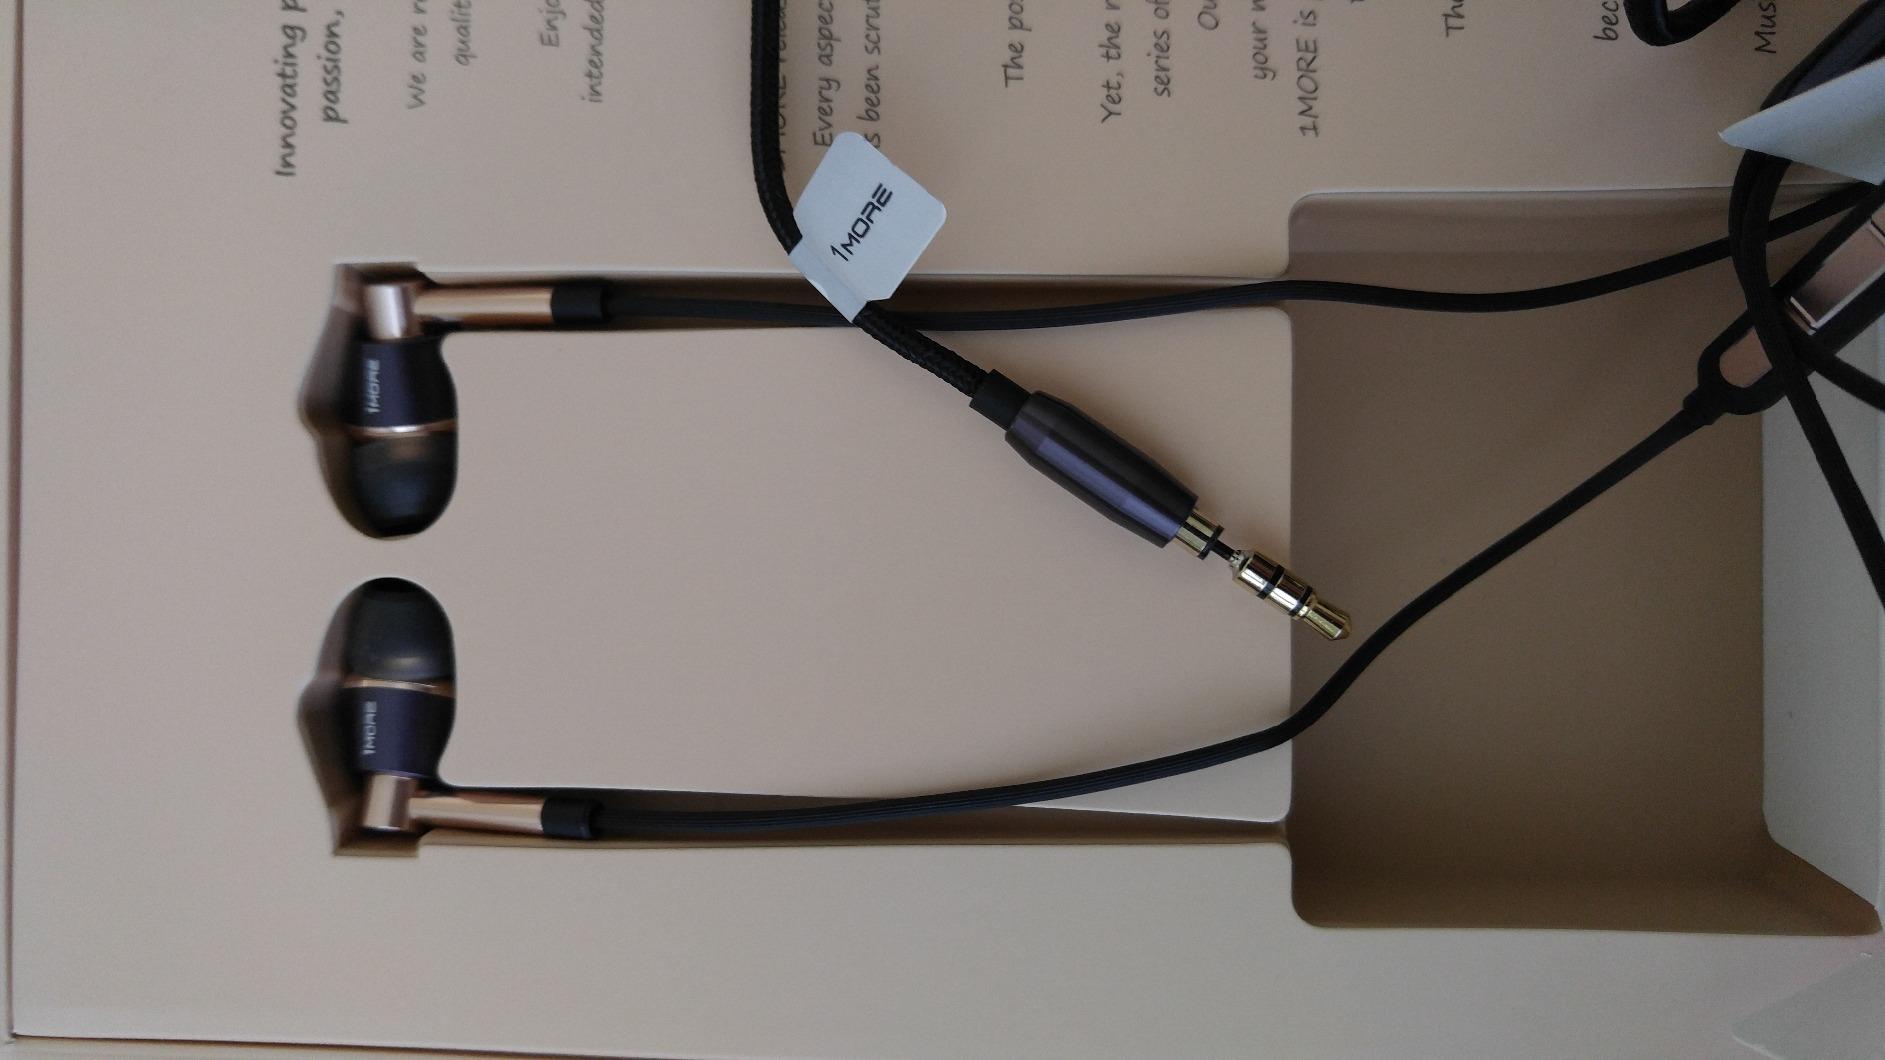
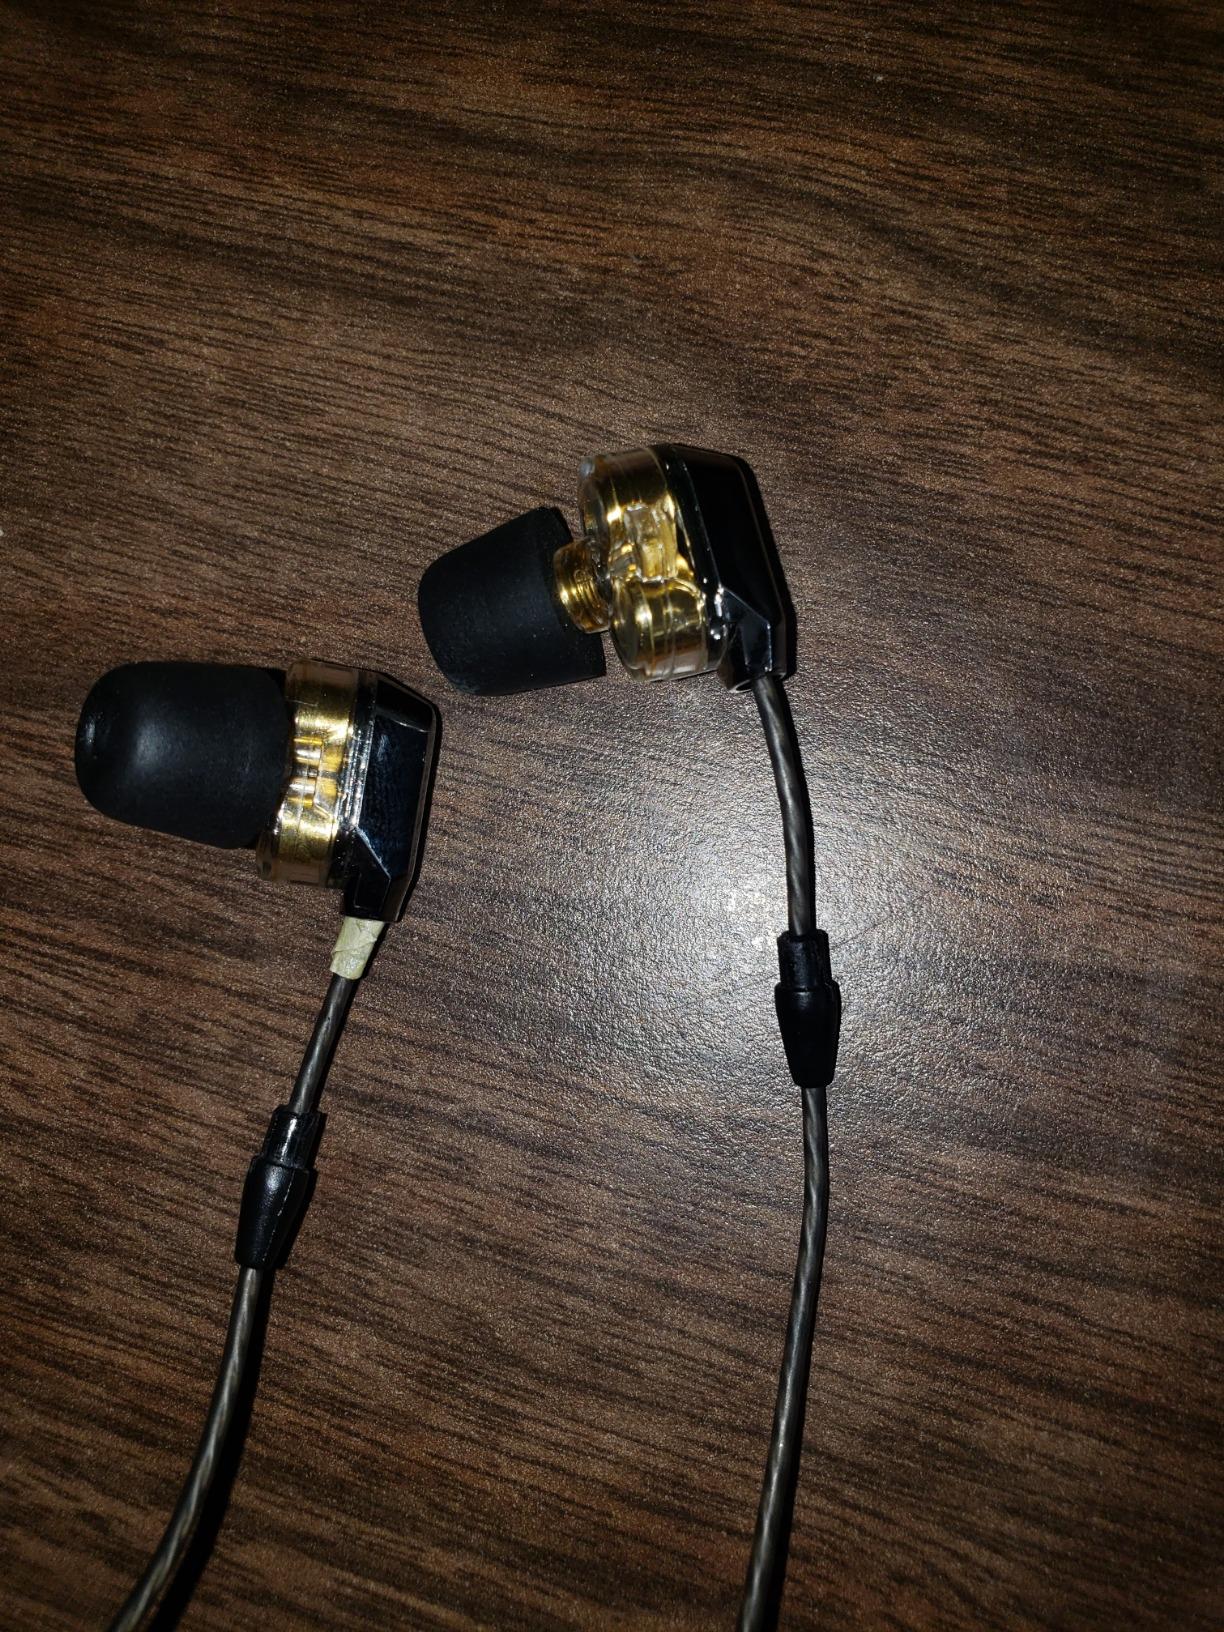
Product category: headphones
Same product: no